Shame (Monrose song)

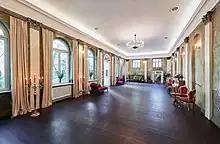
The music video for "Shame" was filmed at Ballhaus Wedding in Berlin in October 2006.

A music video for "Shame" was directed by Oliver Sommer and filmed at Ballhaus Wedding, a ballroom in Berlin-Gesundbrunnen, in the week of 30 October 2006. Produced by AVA Studios GmbH, it was shot over 24 hours and choreographed by "Popstars" judge Detlef Soost. A one-and-a-half-minute clip of the final music video was previewed on 24 November 2006 on ProSieben's tabloid news magazine "Taff", while the full-length version was eventually premiered the same day at the end of VIVA's show "Neu".